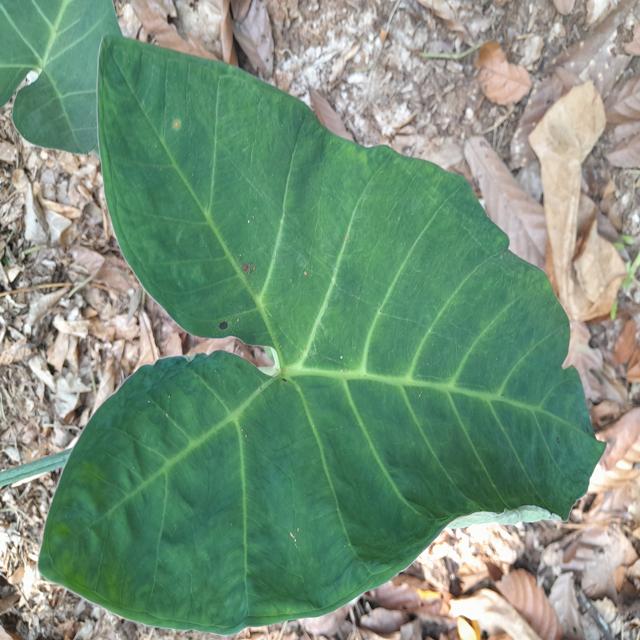
Label: Healthy